HPE Integrity Servers

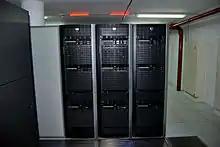
HP Integrity rx7640 servers

HP's mid-range and high-end (Superdome) servers are based on "cell boards", sometimes called "cells", which contain the chipset, Processors, memory, and I/O bus. This design allows the servers to be divided into "hardware partitions", or groups of cell boards. Each partition is able to perform as if it were a separate server.